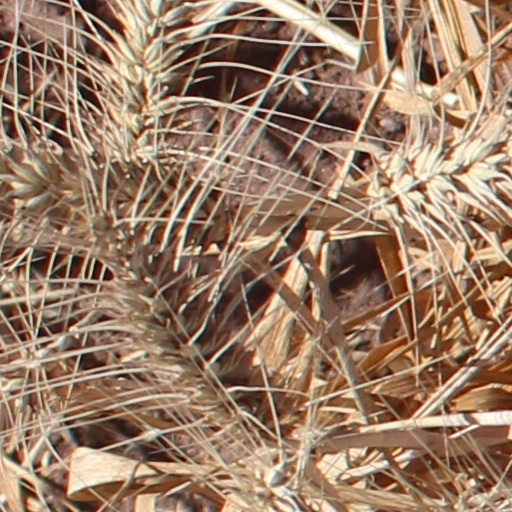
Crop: wheat